Safety glass

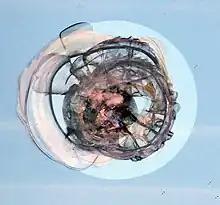
Broken safety glass shows a characteristic circular "spider web" pattern

Safety glass is glass with additional safety features that make it less likely to break, or less likely to become a hazard when broken. Common designs include toughened glass (also known as tempered glass), laminated glass, and wire mesh glass (also known as wired glass). Toughened glass was invented in 1874 by Francois Barthelemy Alfred Royer de la Bastie. Wire mesh glass was invented in 1892 by Frank Shuman. Laminated glass was invented in 1903 by the French chemist (1878–1930).